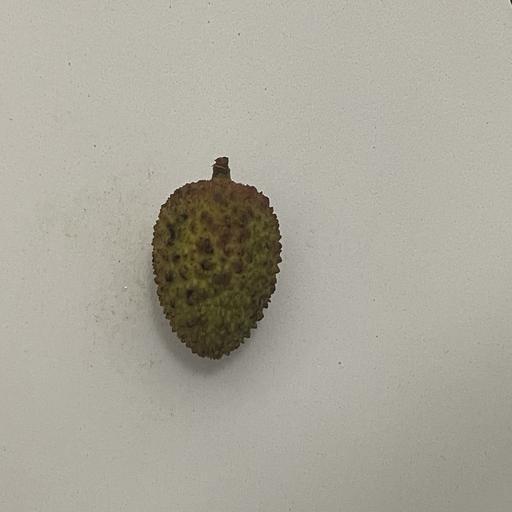
Crop type: Lichi